Skin effect

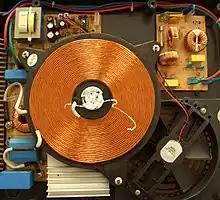
Induction cookers use stranded coils (Litz wire) to reduce heating of the coil itself due to skin effect. The AC frequencies used in induction cookers are much higher than standard mains frequency ‒ typically around 25–50 kHz.

In electromagnetism, skin effect is the tendency of an alternating electric current (AC) to become distributed within a conductor such that the current density is largest near the surface of the conductor and decreases exponentially with greater depths in the conductor. It is caused by opposing eddy currents induced by the changing magnetic field resulting from the alternating current. The electric current flows mainly at the "skin" of the conductor, between the outer surface and a level called the skin depth.